Augustus Dayton Clark

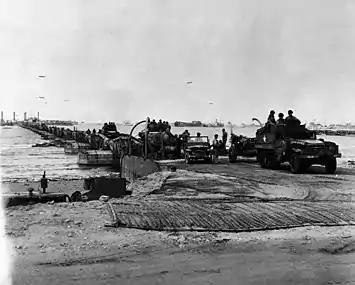
U.S. Army vehicles roll ashore on one of the floating causeways of the "Mulberry" artificial harbor off "Omaha" Beach, 16 June 1944. The causeway had been erected by U.S. Navy SeaBees. Note the M3 half-track in the lead, towing a howitzer, and the Jeep behind it with a semi-circle marking painted on its grill.

He was assigned as assistant naval attaché in London and US naval observer attached to the Royal Navy's Force H under Vice Admiral James Sommerville in the Western Mediterranean in 1940-41. In 1941 he became operations officer on the staff of Vice Admiral Robert L. Ghormley in London. The following year, 1941–42, was again spent as liaison officer attached to Vice Admiral Sommerville but this time with the British Far Eastern and Indian Ocean Fleet. Clark then returned to the United States in 1942-43 to join the staff of the Commander in Chief of the US Fleet in Washington D.C. He served there as part of the Readiness Division dealing with tactical analysis. Clark returned to Europe on the staff of Rear Admiral Alan Goodrich Kirk in London in 1943-44. From there he was appointed commanding officer of Mulberry A (CTF 128) as part of the D-Day Landings on 6 June 1944. Clark sailed to the D-Day beaches aboard , a submarine chaser built in 1943 by Simms Bros. of Dorchester, Massachusetts.